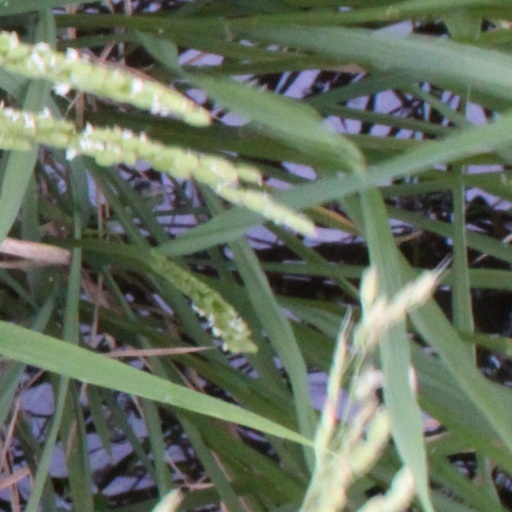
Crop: rice